Tory Island

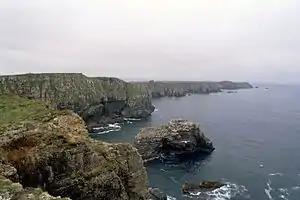
View from "Dún Bhaloir"

In keeping with a long-standing tradition, a "king" is chosen by consensus of the islanders. The most recent "King of Tory" (in Irish, "Rí Thoraí") was the painter Patsy Dan Rodgers ("Patsaí Dan Mac Ruaidhrí"), who held the post from the 1990s until his death on 19 October 2018. The king has no legal power, but has duties that include acting as a spokesperson for the island community and welcoming people to the island.